Laurys station (Lehigh Valley Railroad)

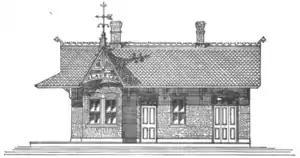
Front elevation of Laurys station

Laurys station, also known as Laurys station, was a Lehigh Valley Railroad station in Laurys Station, Pennsylvania. Both the station and locality drew their name from David Laury, a local notable who established a hotel on the site in 1832 and later served as postmaster.